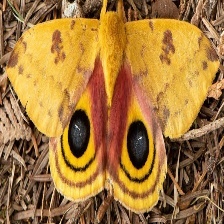
Species: IO MOTH